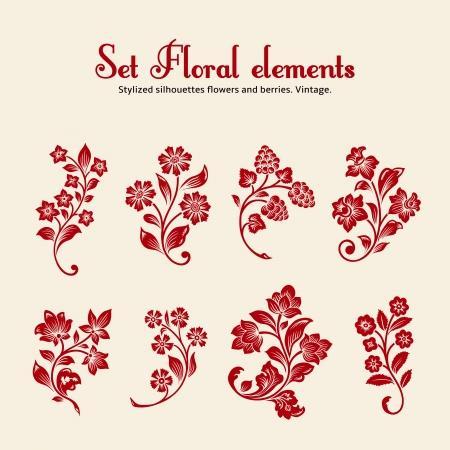
red stylized silhouettes of branches with flowers and berries on a beige background .